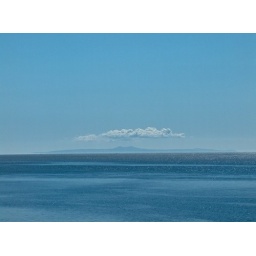
The only cloud in the sky was hanging over the Isle of Man.